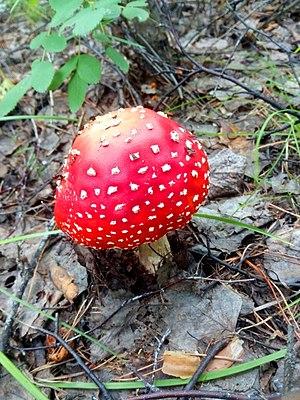
L'Amanite tue-mouches ou fausse oronge, est une espèce de champignons basidiomycètes de la famille des Amanitaceae. Toxique et psychotrope, c'est l'un des nombreux représentants du genre des amanites, et certainement le plus connu. Originaire des régions tempérées de l'hémisphère nord, Amanita muscaria a été introduite accidentellement dans de nombreux pays de l'hémisphère sud, principalement comme symbiote des pins cultivés, et est devenue cosmopolite. Elle s'associe avec les racines de différents feuillus et conifères.